Vincenzo Mirabella

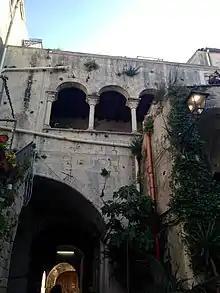
The interior of Mirabella's house

Vincenzo Mirabella assembled the objects he excavated into a diverse archaeological collection, which he exhibited in the rooms of his palace in Ortygia, at the current Via Mirabella nº23, which he steadily transformed into his own museum. At his death, his heirs donated parts of this collection to the Museu Patrio of Syracuse, which later became the Museo archeologico regionale Paolo Orsi.